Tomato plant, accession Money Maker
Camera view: tilt-top (135 deg); turntable rotation: 60 degrees
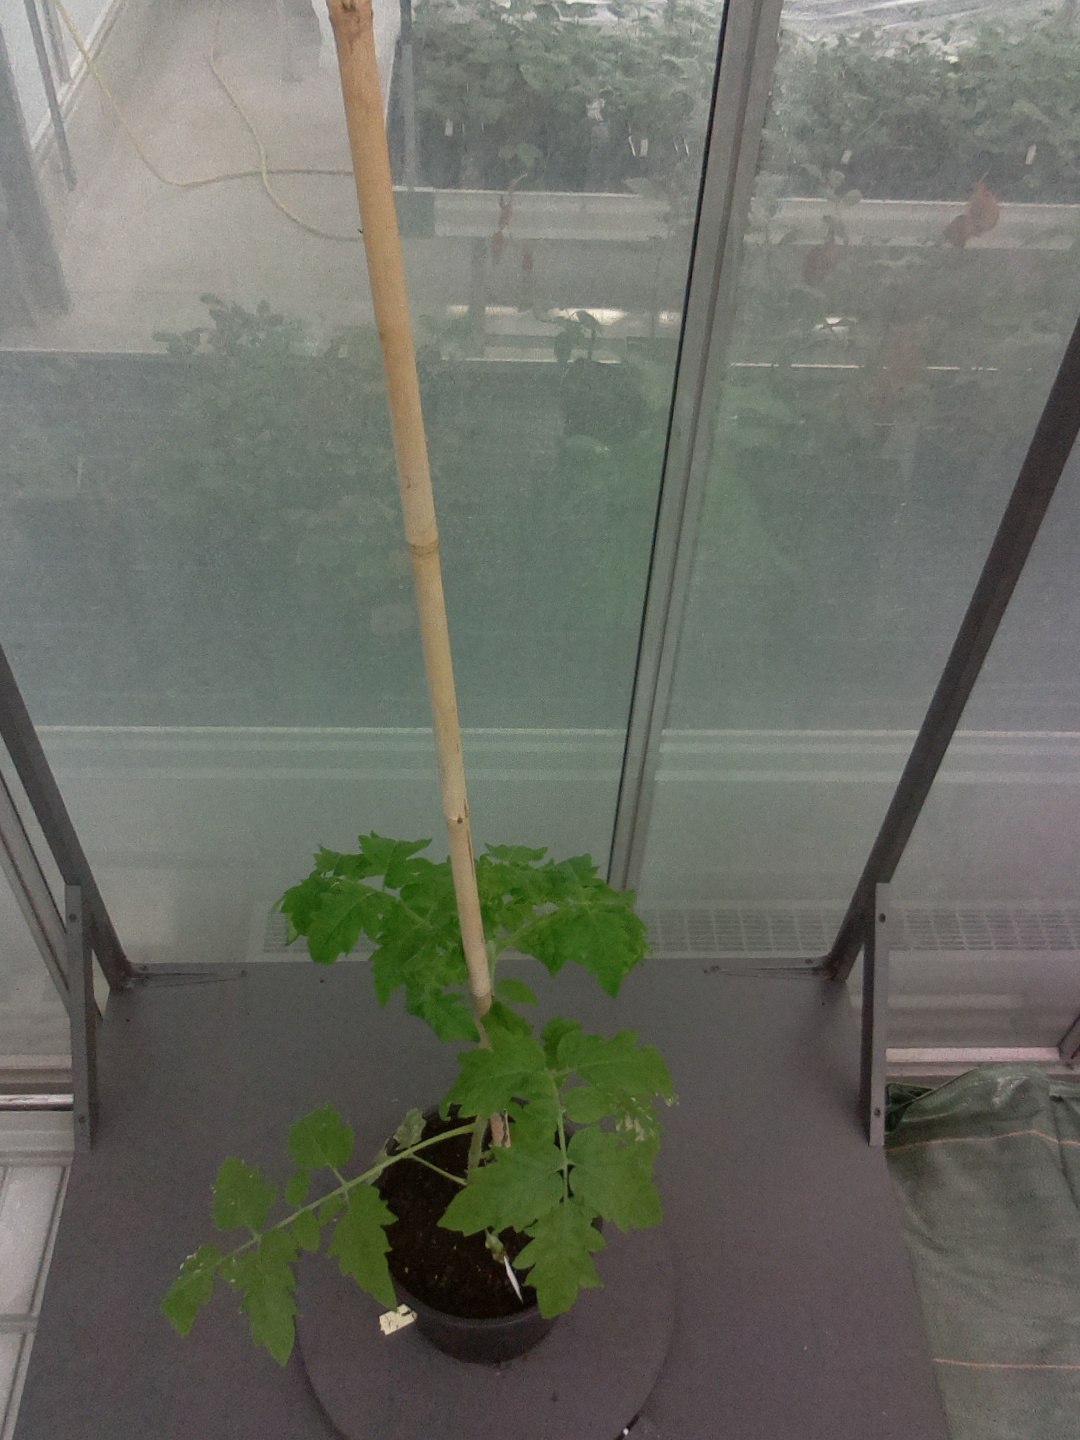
BBCH growth stage 14: 8 of true leaves visible